Adam Fisher Homestead

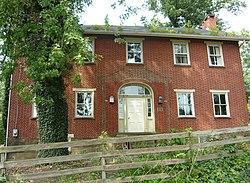
Adam Fisher Homestead, August 2011

Adam Fisher Homestead, also known as Artuso Farm, is a historic home and farm located in Mount Pleasant Township, Westmoreland County, Pennsylvania. The house was built about 1837, and is a two-story, five bay brick dwelling with a cut sandstone foundation in a vernacular Federal style. The farmstead includes the following contributing outbuildings: a combination smoke-house / bake oven / coal-house, a combination summer kitchen / wash house, and a cooper's shed.